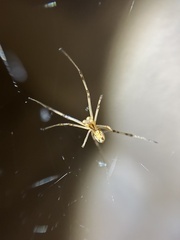
Species: Lactrodectus_hesperus